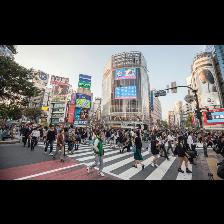
Label: Human